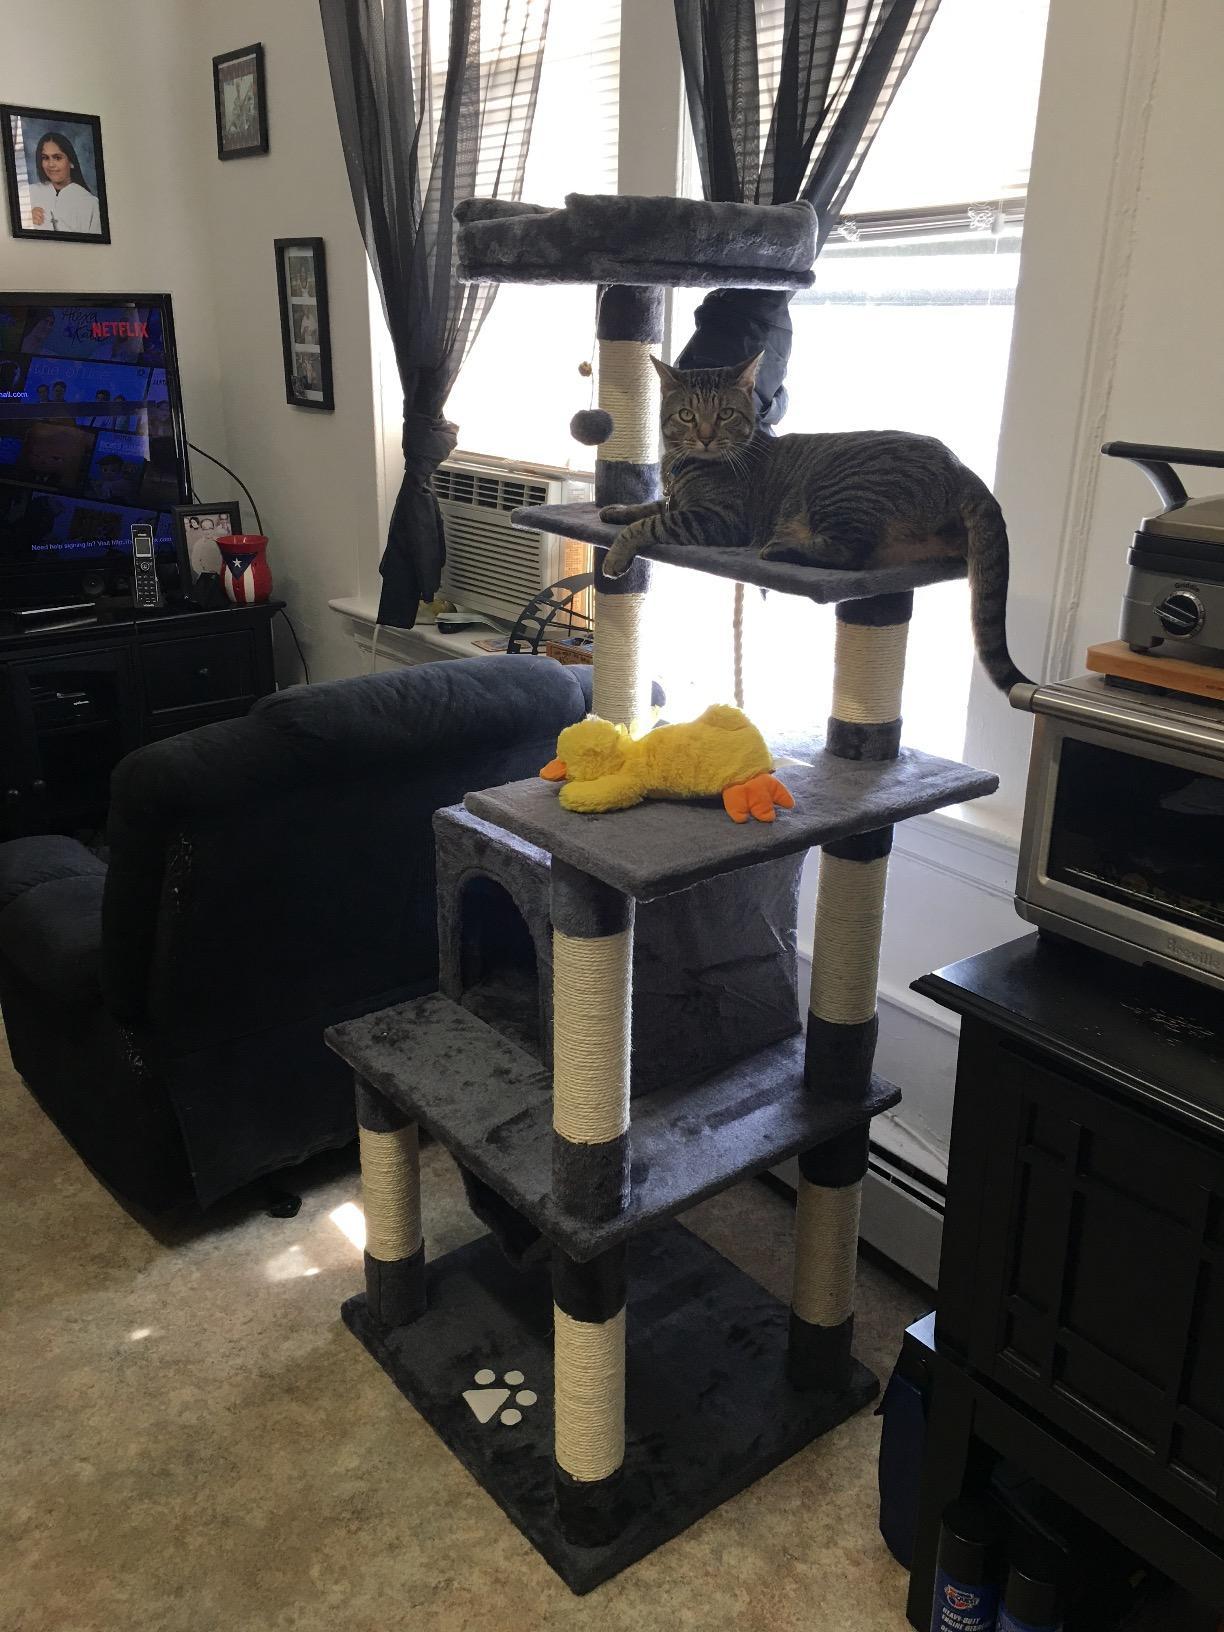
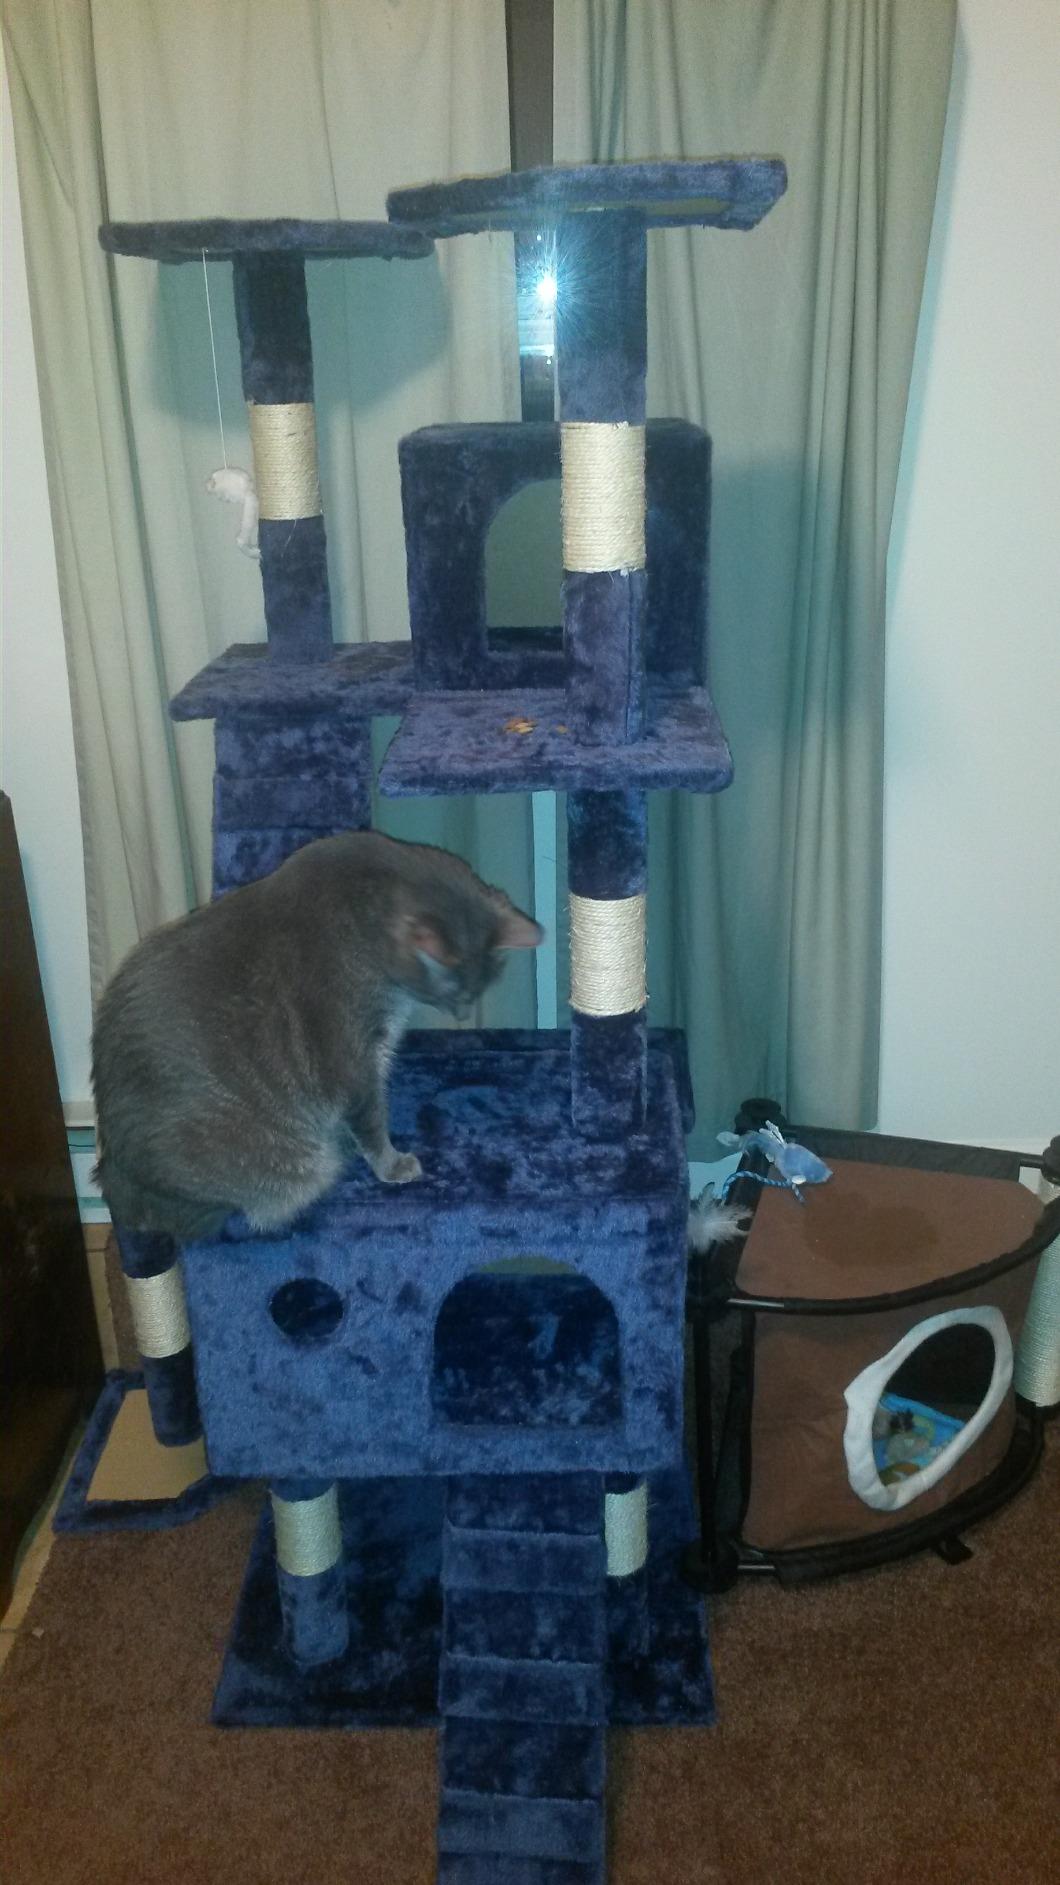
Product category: items_cat tree
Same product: no